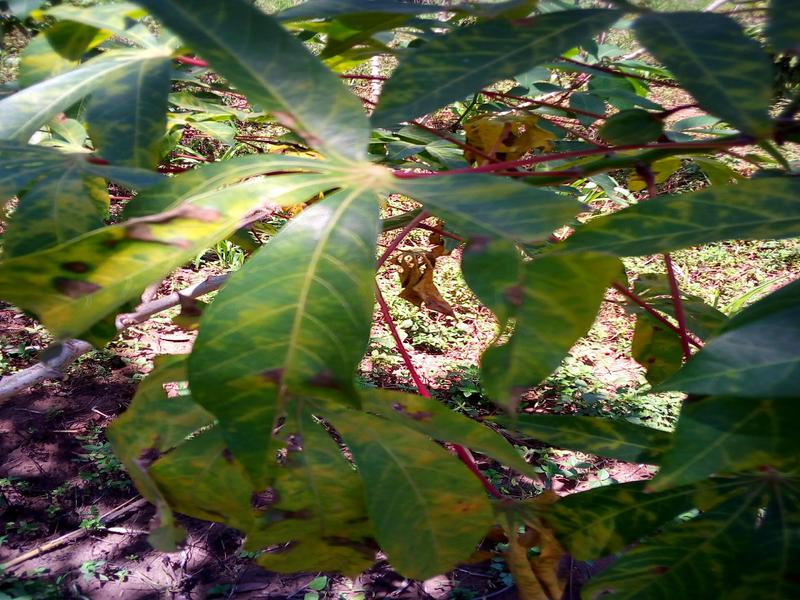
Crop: cassava
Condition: brown_streak_disease